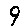
Label: 9